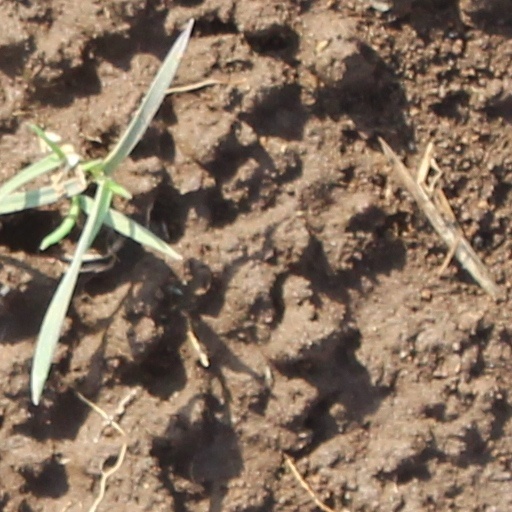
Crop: wheat